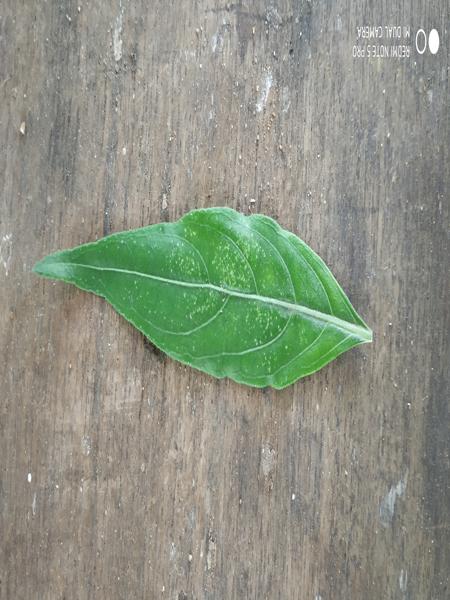
Plant: Nelavembu